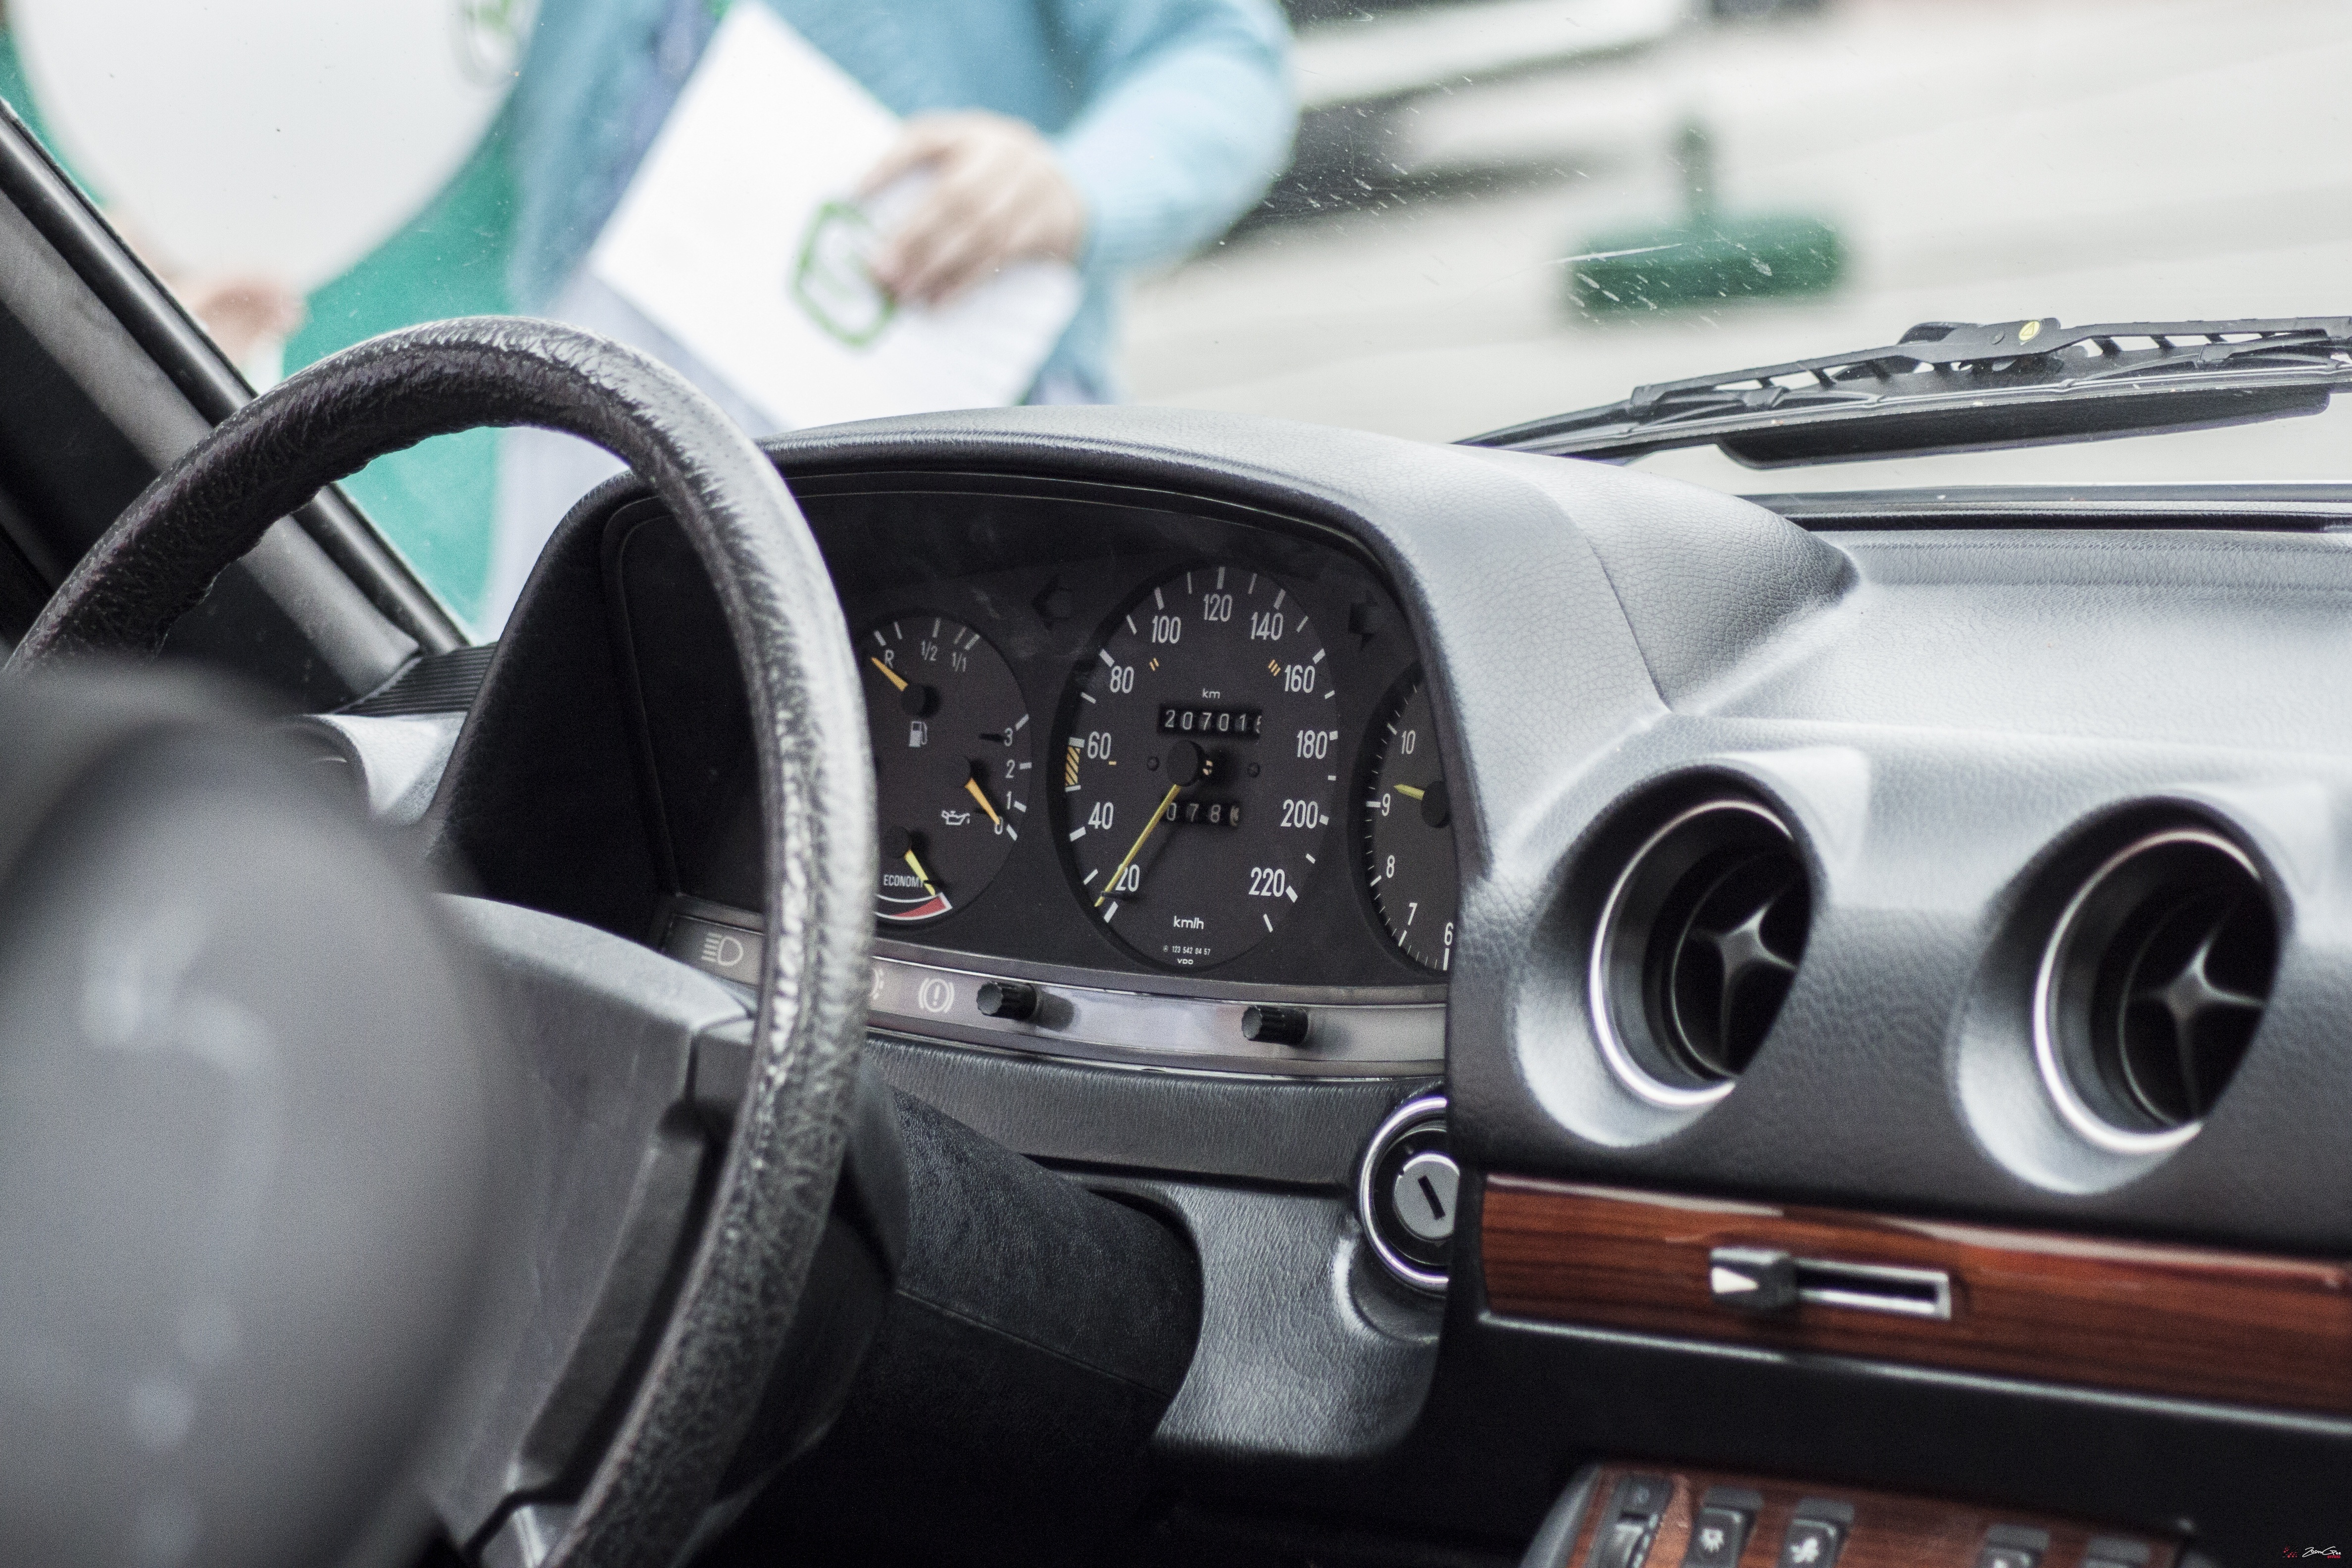
car, wheel, interior, driving, vehicle, steering wheel, sports car, supercar, oldcar, mercedes, porsche, land vehicle, automobile make, automotive exterior, automotive design, luxury vehicle, family car